Calista Flockhart

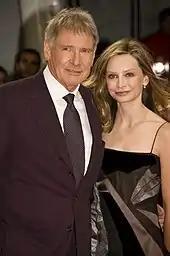
Flockhart and Harrison Ford in September 2009

Flockhart is married to actor Harrison Ford, whom she first met at the Golden Globe Awards on January 20, 2002. They became engaged on Valentine's Day in 2009, and were married on June 15, 2010, in Santa Fe, New Mexico. The ceremony was presided over by New Mexico Governor Bill Richardson and New Mexico Supreme Court Chief Justice Charles W. Daniels.